John Keith Roberts

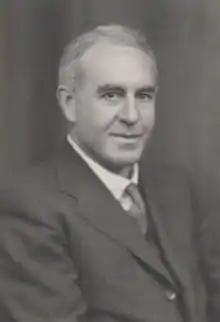
1943 portrait

John Keith Roberts (16 April 1897 – 126 April 1944) was an Australian physicist who was awarded an 1851 Exhibition Scholarship, and went to England, where he studied under Sir Ernest Rutherford at the University of Cambridge's Cavendish Laboratory. During the Second World War he was the chief scientist at the Royal Navy's Anti-Submarine Experimental Establishment in Fairlie, Scotland, where he oversaw the development of improved techniques for detecting submarines.